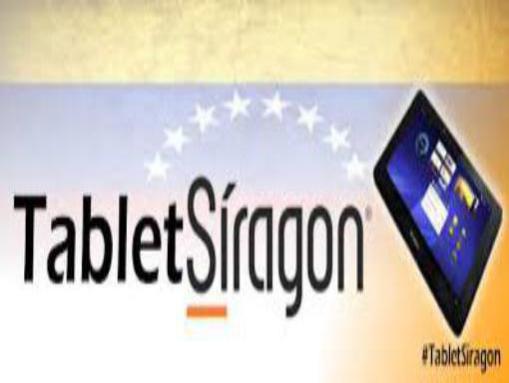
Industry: Electronic